Bruno Frietsch

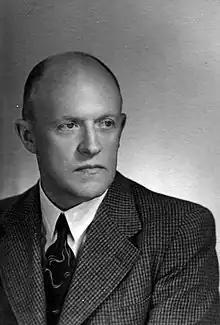

Bruno Frietsch (2 December 1896 – 9 December 1996) was a Finnish sports shooter. He competed in the 50 m rifle event at the 1936 Summer Olympics.